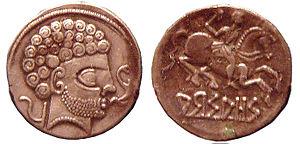
L’histoire des Basques comme dans la plupart des peuples dont les origines remontent à des temps pour lesquels il n'existe pas de traces écrites, donne lieu à de nombreuses études.